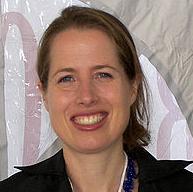
Age: 29